Charles Dickens

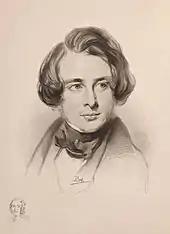
Sketch of Dickens in 1842 during his first American tour. Sketch of Dickens's sister Fanny, bottom left

On 2 April 1836, after a one-year engagement, and between episodes two and three of "The Pickwick Papers", Dickens married Catherine Thomson Hogarth (1815–1879), the daughter of George Hogarth, editor of the "Evening Chronicle". They were married in St Luke's Church, Chelsea, London. After a brief honeymoon in Chalk in Kent, the couple returned to lodgings at Furnival's Inn. The first of their ten children, Charles, was born in January 1837 and a few months later the family set up home in Bloomsbury at 48 Doughty Street, London (on which Charles had a three-year lease at £80 a year) from 25 March 1837 until December 1839. Dickens's younger brother Frederick and Catherine's 17-year-old sister Mary Hogarth moved in with them. Dickens became very attached to Mary, and she died in his arms after a brief illness in 1837. Unusually for Dickens, as a consequence of his shock, he stopped working, and he and Catherine stayed at a little farm on Hampstead Heath for a fortnight. Dickens idealised Mary; the character he fashioned after her, Rose Maylie, he found he could not now kill, as he had planned, in his fiction, and, according to Ackroyd, he drew on memories of her for his later descriptions of Little Nell and Florence Dombey. His grief was so great that he was unable to meet the deadline for the June instalment of "The Pickwick Papers" and had to cancel the "Oliver Twist" instalment that month as well. The time in Hampstead was the occasion for a growing bond between Dickens and John Forster to develop; Forster soon became his unofficial business manager and the first to read his work.